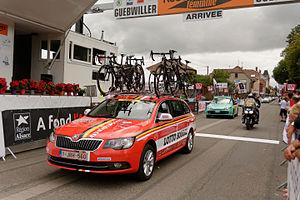
La Saison 2015 de l'équipe cycliste féminine Lotto Soudal Ladies est la dixième de la formation. Elena Cecchini, Jessie Daams, Carlee Taylor et Susanna Zorzi rejoignent notamment l'équipe tandis que Jolien D'Hoore et Joëlle Numainville la quittent. Emma Pooley et Liesbet De Vocht prennent également leurs retraites sportives. Elena Cecchini est la coureuse de l'équipe réalisant le plus de résultats. Elle remporte pour la deuxième année consécutive le championnat d'Italie. Surtout, elle se montre régulièrement sur les épreuves de Coupe du monde et en termine onzième. Elle réalise enfin un bon Tour d'Italie en se classant troisième sur deux étapes. Parmi les autres coureuses, Carlee Taylor finit quatrième de la Route de France, Jessie Daams dixième. Sur piste, Amy Cure obtient deux titres de championne d'Australie et un de championne du monde. Au moment du bilan, l'équipe est neuvième de la Coupe du monde et douzième du classement UCI. Elena Cecchini est dix-neuvième au classement individuel.
L'équipe cycliste Lotto Soudal Ladies est une équipe cycliste féminine basée en Belgique. L'équipe est créée en 2006 sous le nom de Lotto-Belisol Ladiesteam. Elle est dirigée par Dany Schoonbaert depuis sa création. Il est assisté de Ivan Depoorter. Elle fait partie de la même structure que l'équipe masculine homonyme.